List of birds of Western Australia

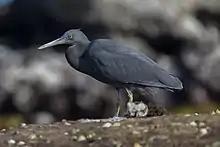

Pelicans are large water birds with distinctive pouches under their bills. Like other birds in the order Pelecaniformes, they have four webbed toes.